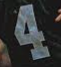
Number: 4